Rhadopis of Nubia

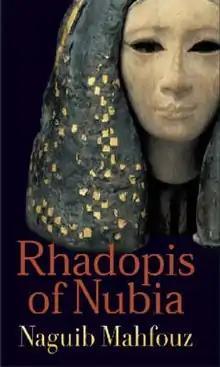
First English-language edition

Rhadopis of Nubia is an early novel by the Egyptian writer Naguib Mahfouz. It was originally published in Arabic in 1943. An English translation by Anthony Calderbank appeared in 2003 published by American University in Cairo Press. The novel is one of several that Mahfouz wrote at the beginning of his career, with Pharaonic Egypt as their setting. Others in this series of novels include "Khufu's Wisdom" (1939) and "Thebes at War" (1944). All have been translated into English and appeared in one volume under the title "Three Novels of Ancient Egypt" (Everyman's Library, 2007).